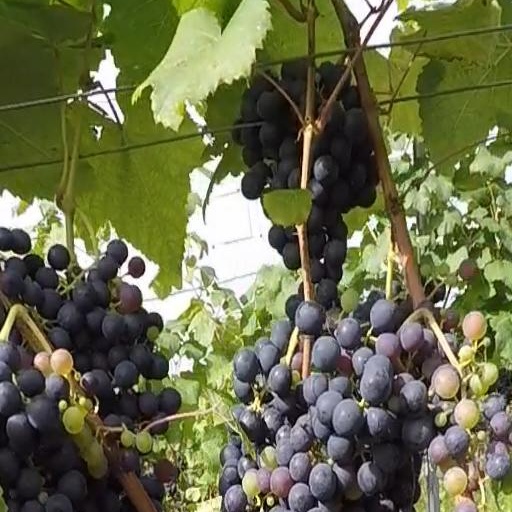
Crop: grape